City of district significance (Ukraine)

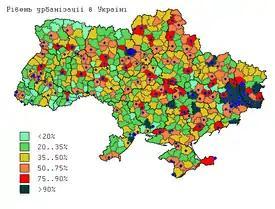
The 2010 urbanization rate: Lviv, Donetsk, and Luhansk oblasts have the largest number of cities of district significance with 30% of them.

The Constitution of Ukraine and the 1997 law "On the Local Self-Governance in Ukraine" defines cities as independent units of administrative-territorial structures, which manage their own local self-government, economic, and financial activities. However, there is no clearly defined mechanism for designating populated places as cities of district significance under Ukrainian law. Rather, these cities are designated based on old Soviet laws such as the decree of the Presidium of the Verkhovna Rada of the Ukrainian Soviet Socialist Republic "On the Resolution of the Administrative-Territorial Structure of Ukrainian SSR" dated 12 March 1981. The legal competence of designating populated places as cities of district significance belongs to the Ukrainian parliament subject to proposals from the executive committees of regional and city councils.